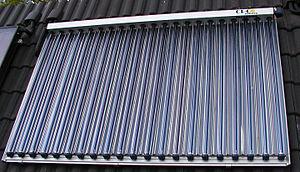
Un capteur solaire thermique est un dispositif conçu pour recueillir l'énergie solaire transmise par rayonnement et la transférer à un fluide caloporteur sous forme de chaleur. Cette énergie thermique peut ensuite être utilisée pour le chauffage de bâtiments, pour la production d'eau chaude sanitaire ou encore dans divers procédés industriels.